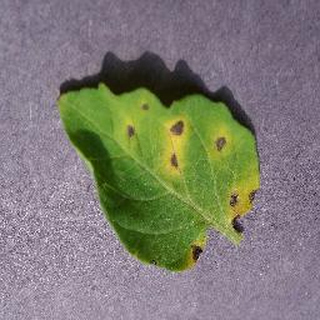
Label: tomato_septoria_leaf_spot